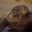
Label: seal